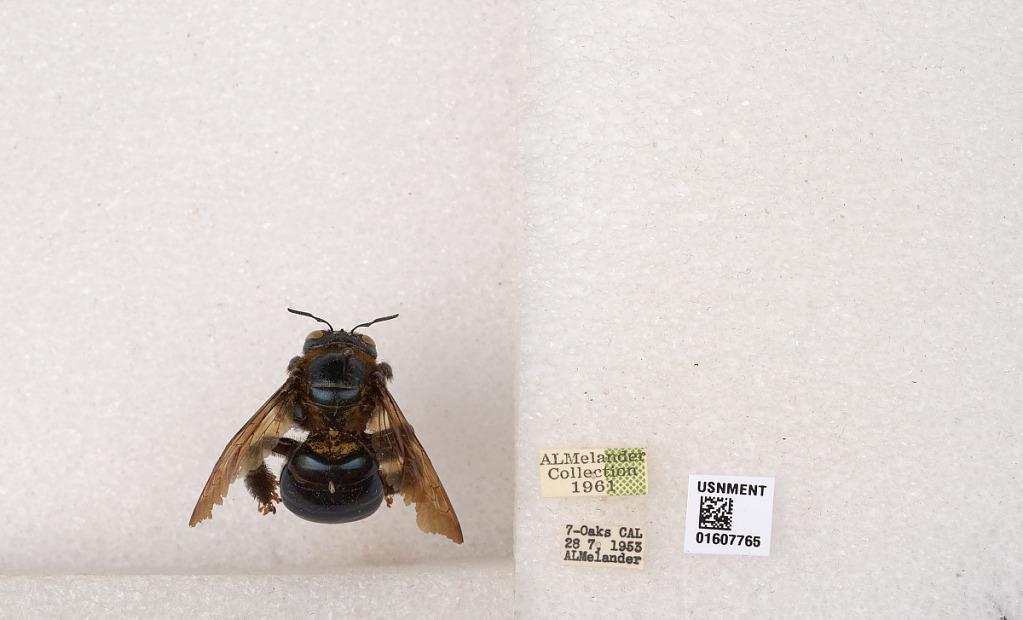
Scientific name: Xylocopa (Xylocopoides) californica californica Cresson
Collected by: A. Melander
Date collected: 1953-7-28
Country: United States
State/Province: California
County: San Bernardino
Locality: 7-Oaks
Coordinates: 34.1864, -116.914